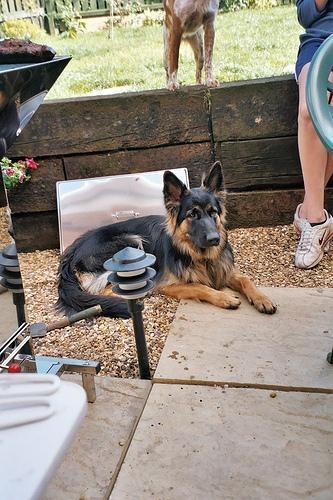
German_shepherd